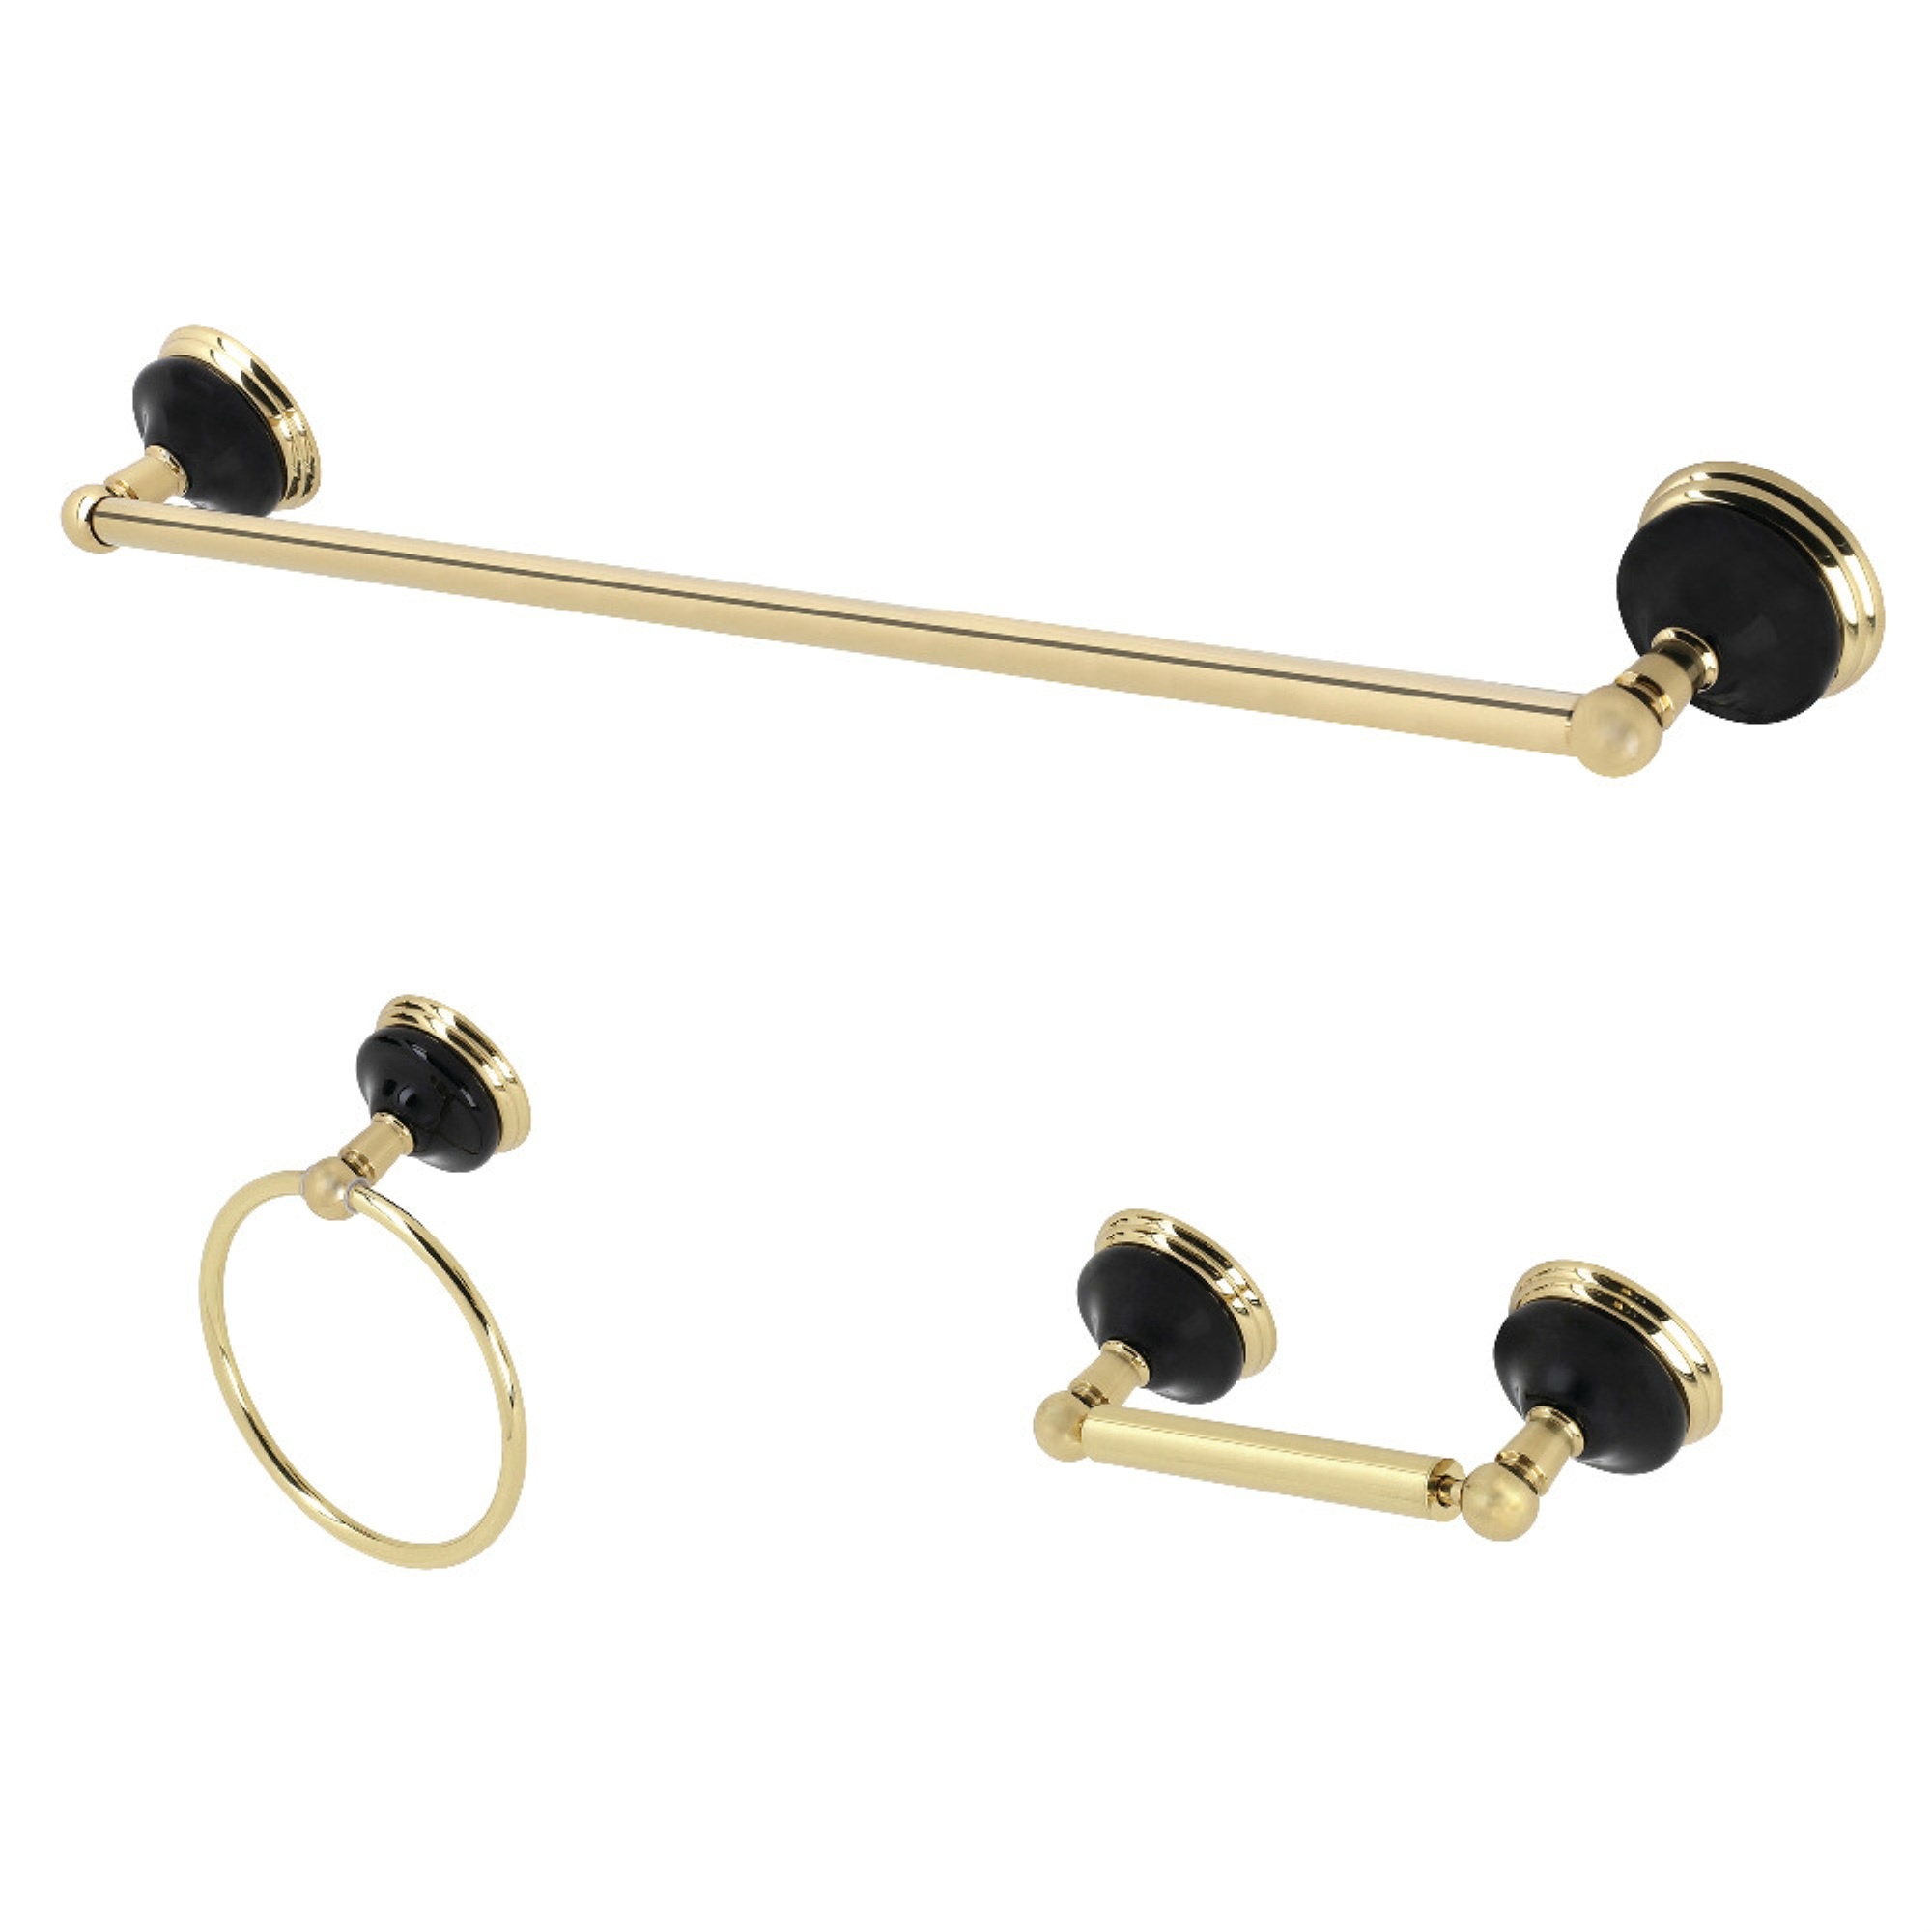
Kingston Brass BAK911148PB Water Onyx 3-Piece Bathroom Accessory Set  Polished Brass
This All Inclusive Set Of Bathroom Accessories Features Intricate Detailing For A Luxurious And Astonishing Style. Any Bathroom Will Be Given An Added Boost Of Opulence From These Coordinated Pieces. One 24'' Towel Bar Towel Ring And A Toilet Paper Holder Are Included For All Of Your Hanging Storage Needs. Design Is Perfectly Co-Ordinated To Match The Bathroom Decorexcellent Artistic Craftsmanshipoffering Convenience And Quality At A Competitive Priceset Includes 24'' Towel Bar Towel Ring Toilet Paper Holdercorrosion-Resistant Finishmaterial : Brass;Ceramic
Brand: Kingston Brass
Category: Home & Garden > Bathroom Accessories > Bathroom Accessory Sets